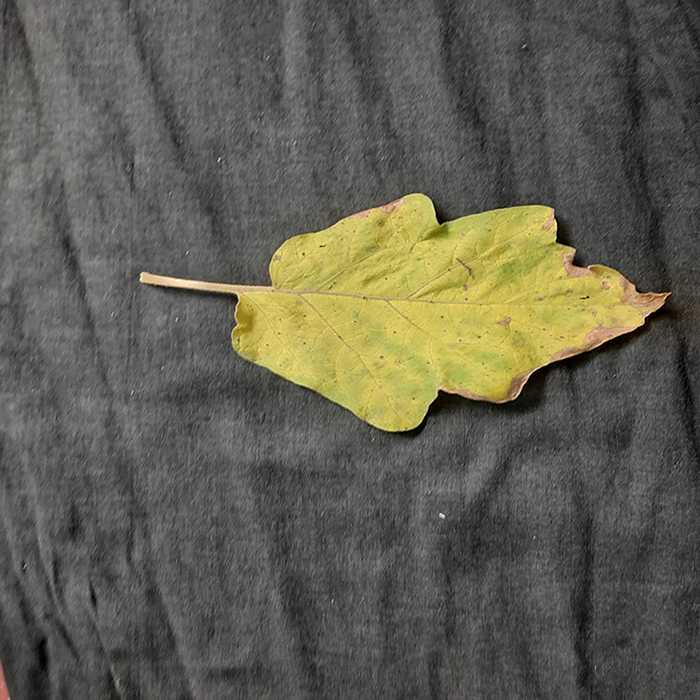
Plant: Eggplant
Label: Eggplant verticillium wilt